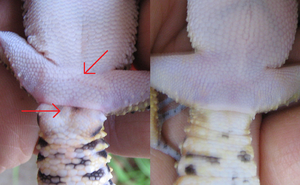
Le Gecko léopard est une espèce de geckos de la famille des Eublepharidae. D'une couleur généralement blanchâtre à jaune mouchetée de noir, sa robe rappelle celle du léopard, d'où son nom. Ce gecko a une taille moyenne d'un peu plus de 20 cm, les mâles étant plus grands et massifs que les femelles.